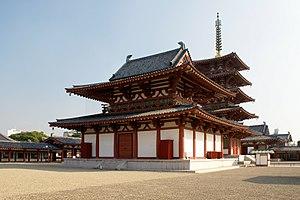
Le Tamamushi no zushi est un sanctuaire en réduction conservé au complexe du Hōryū-ji à Nara au Japon. Sa date de construction est inconnue mais estimée dater d'environ le milieu du VIIᵉ siècle. Décoré avec de rares exemples de peintures de la période Asuka, il fournit d'importants indices relativement à l'architecture de l'époque et a été désigné trésor national.